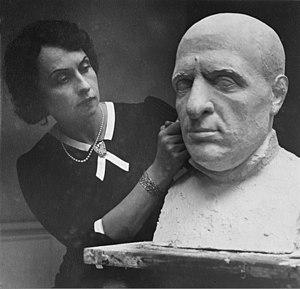
Sigri Welhaven Krag est une sculptrice norvégienne.